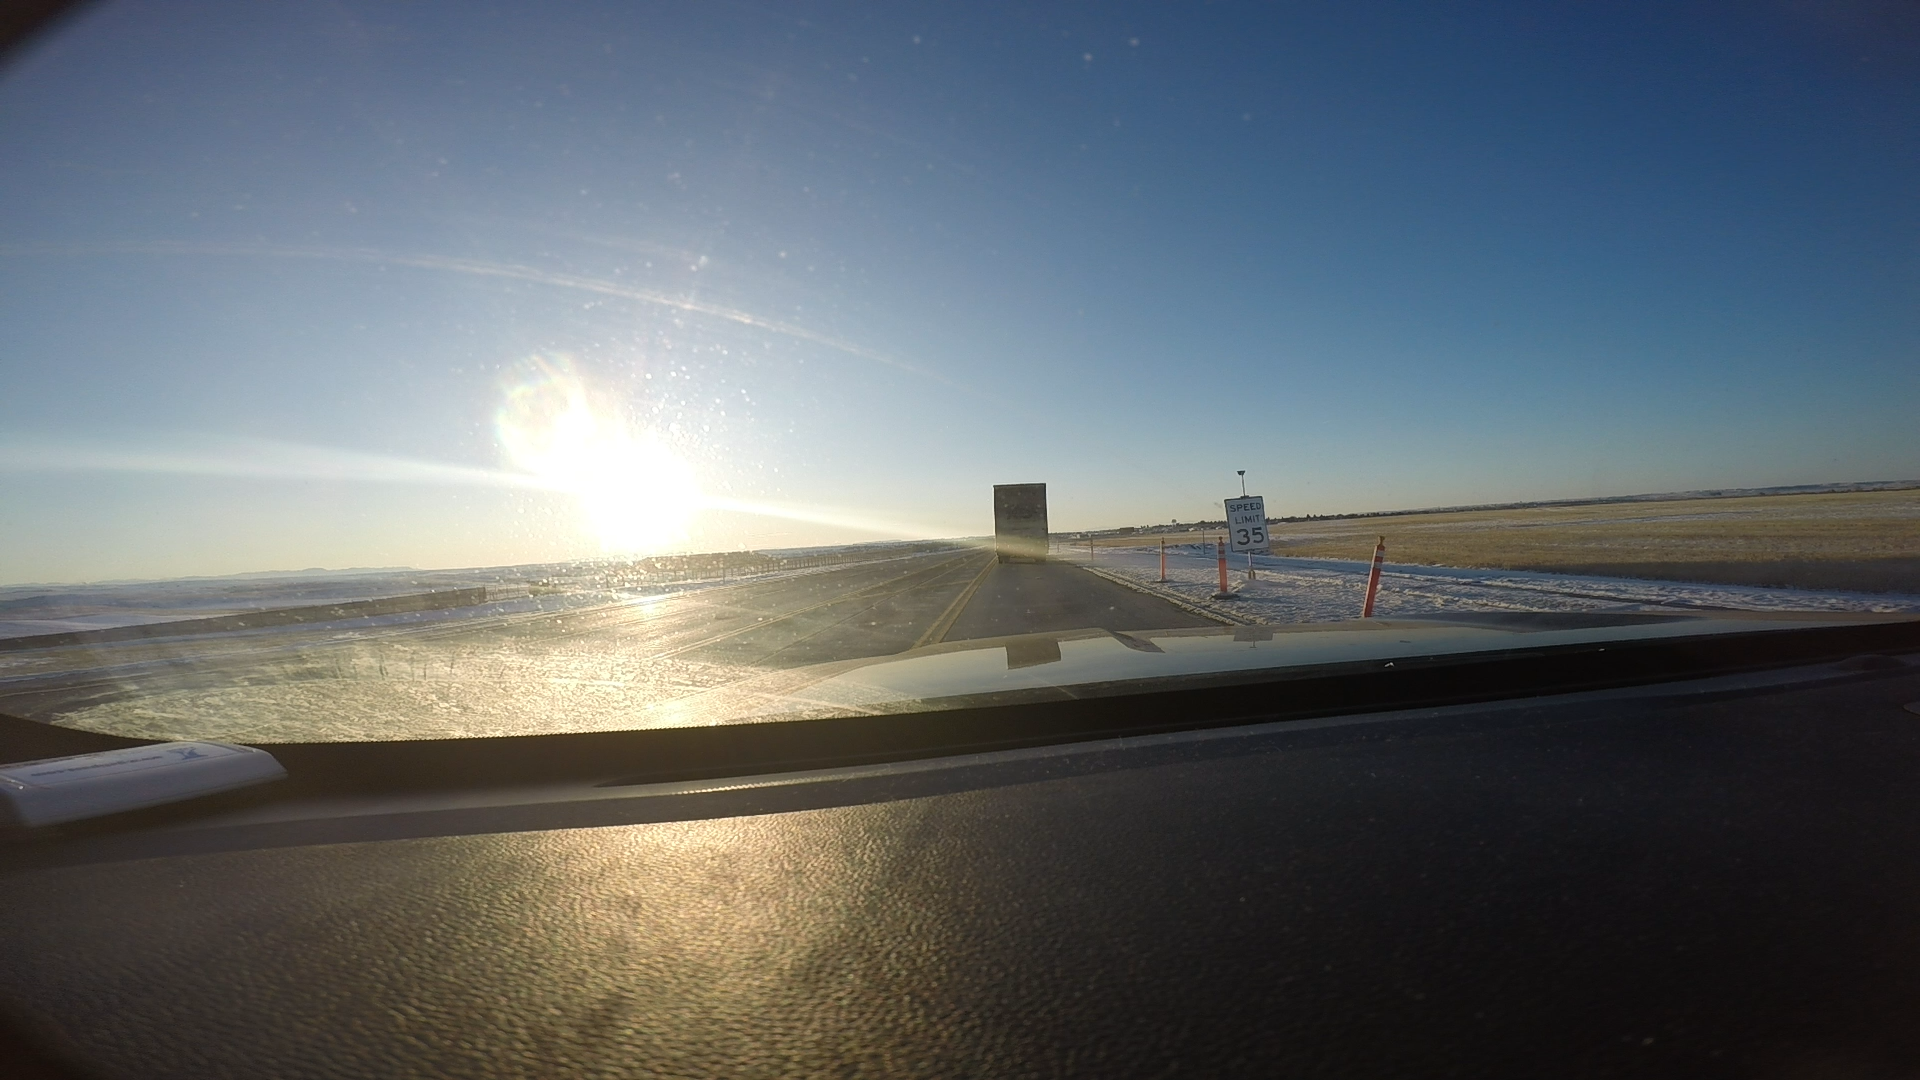
Speed limit sign label: mph35